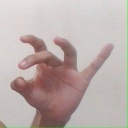
अक्षर: ओ